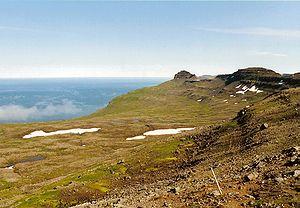
Hornstrandir est une péninsule d'Islande située dans la région des Vestfirðir, au nord du fjord Jökulfirðir et au nord-ouest du glacier Drangajökull. Par extension, ce nom désigne toutes les terres incluses dans la réserve naturelle de même nom, établie en 1975.